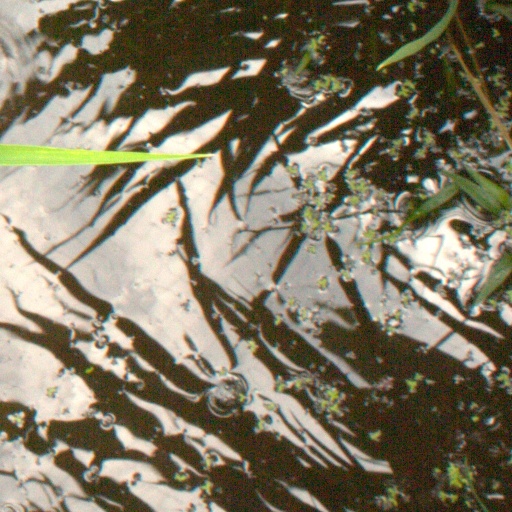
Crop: rice